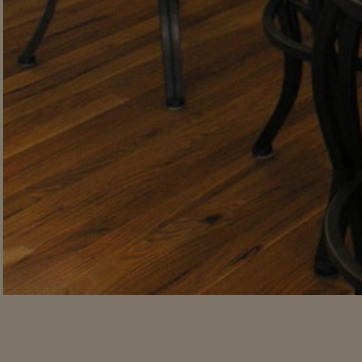
Material: wood